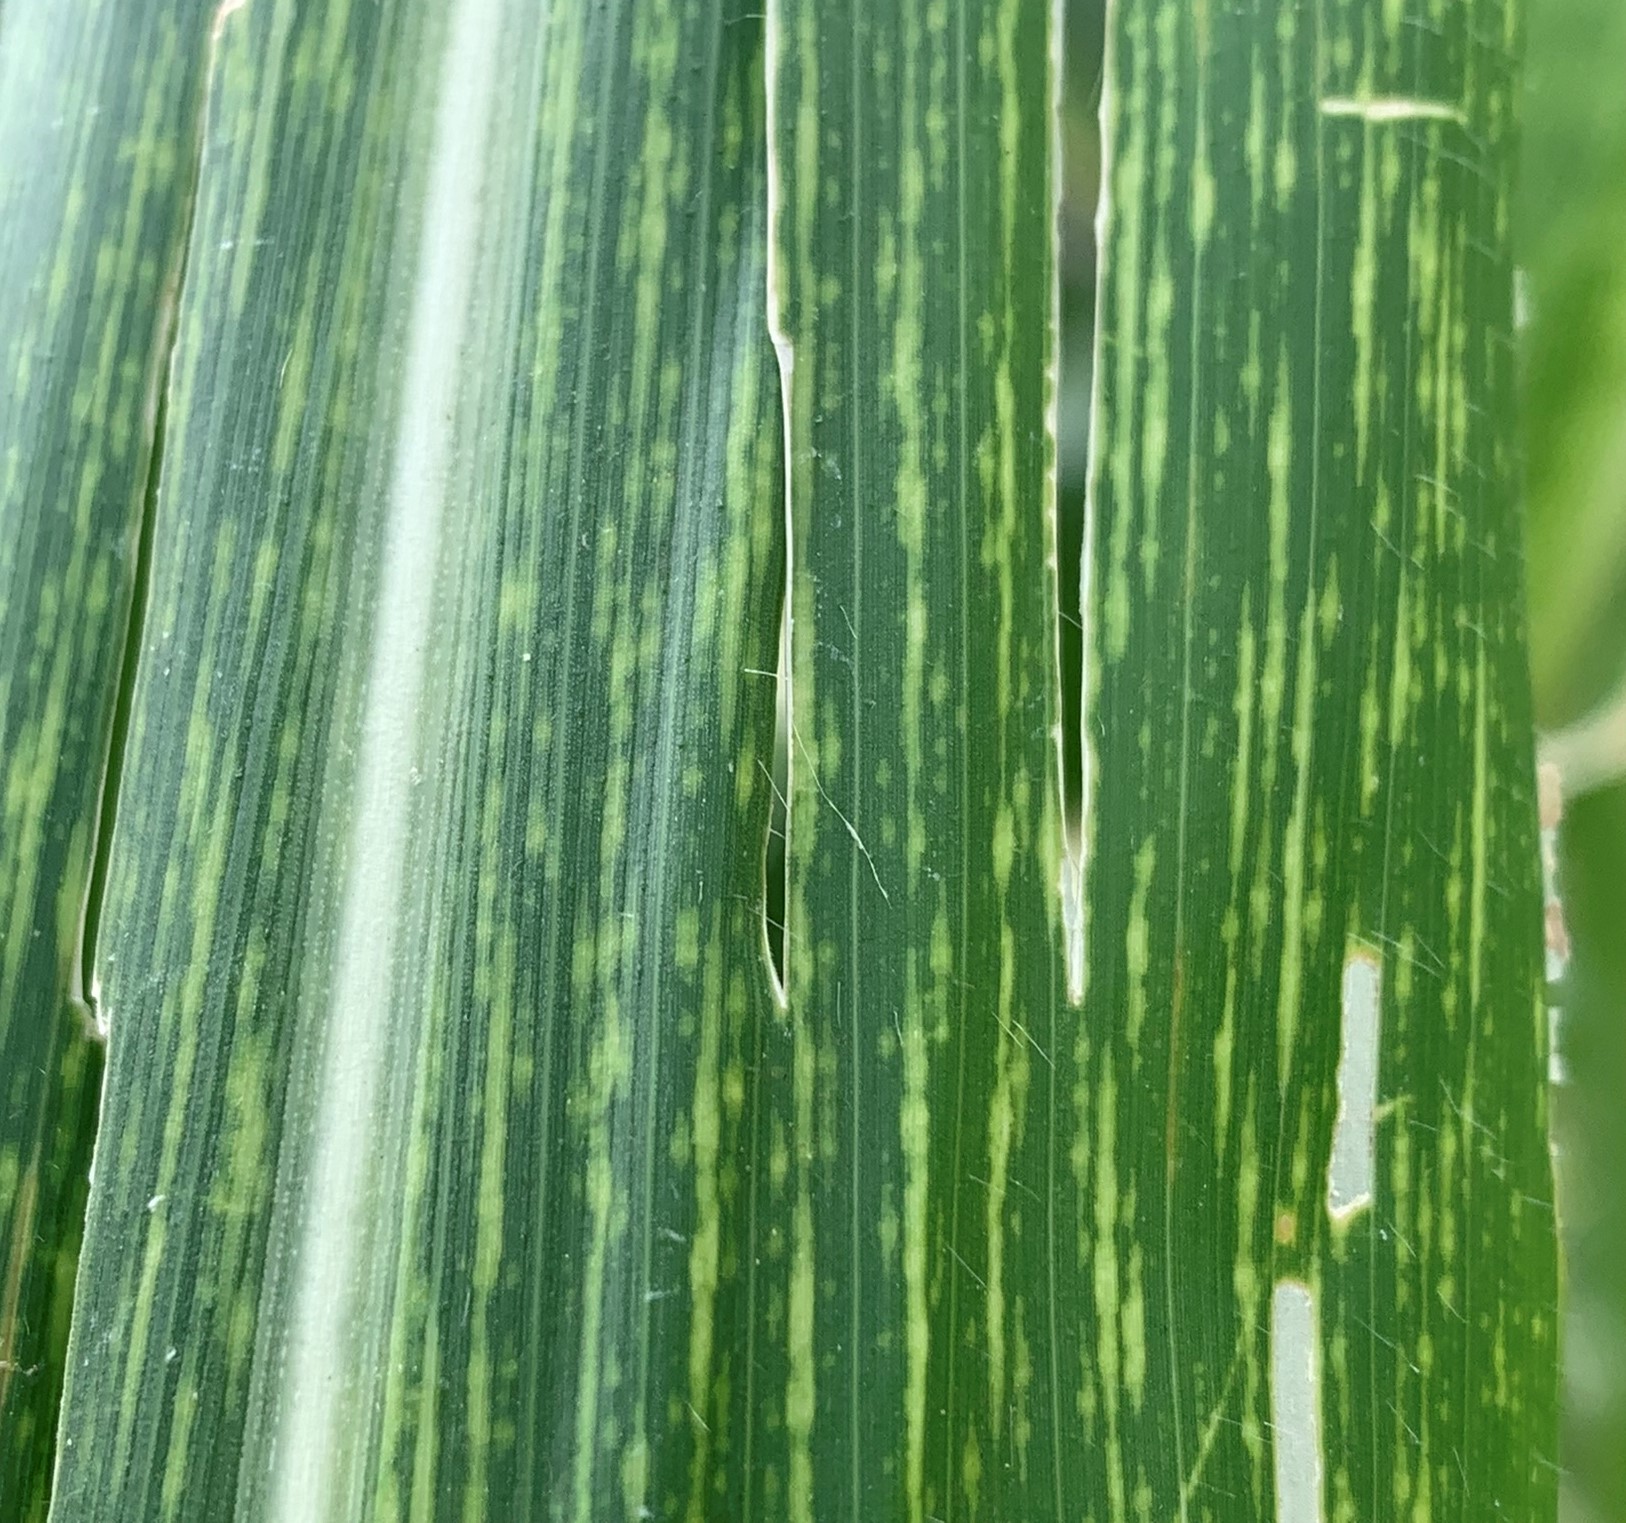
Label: MSV